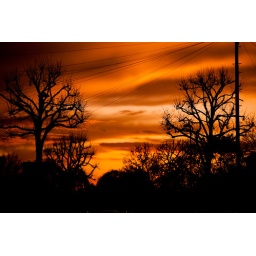
Trees silhouetted against sunset clouds in an orange sky after the rain.